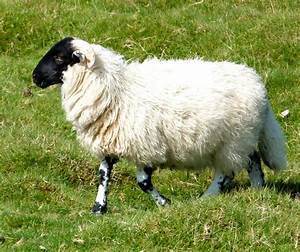
Label: sheep